Golden Jubilee of Elizabeth II

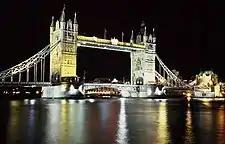
Tower Bridge floodlit in gold in celebration of the Queen's Golden Jubilee

Celebrations for Elizabeth II's Golden Jubilee took place throughout the United Kingdom between May and July 2002. In the lead-up to those festive weeks, the British media—"The Guardian", in particular—predicted that the jubilee would be a failure, arguing that Britain was no longer interested in the monarchy; a pervading sense of apathy amongst the populace seemed to confirm this. However, the predictions were proven wrong, especially during the official jubilee weekend, when people numbering in the hundreds of thousands turned out to participate in the fêtes. These festivities culminated in the 4 June event on The Mall in London, when over one million attended the parade and flypast.